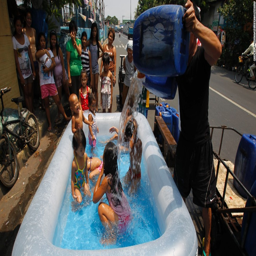
a man pours water over children swimming in an inflatable swimming pool to beat the heat .